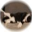
Label: cat